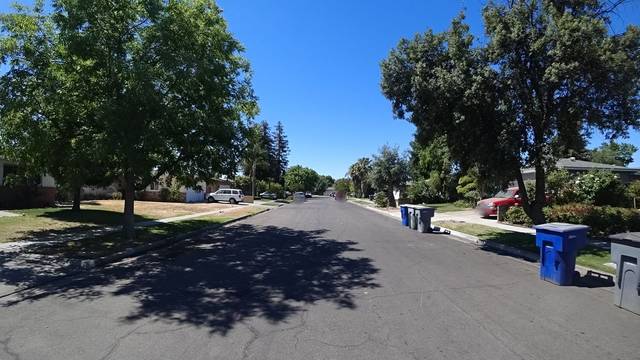
Region: Colombia
Coordinates: 36.79, -119.821